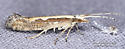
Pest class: diamondback_moth